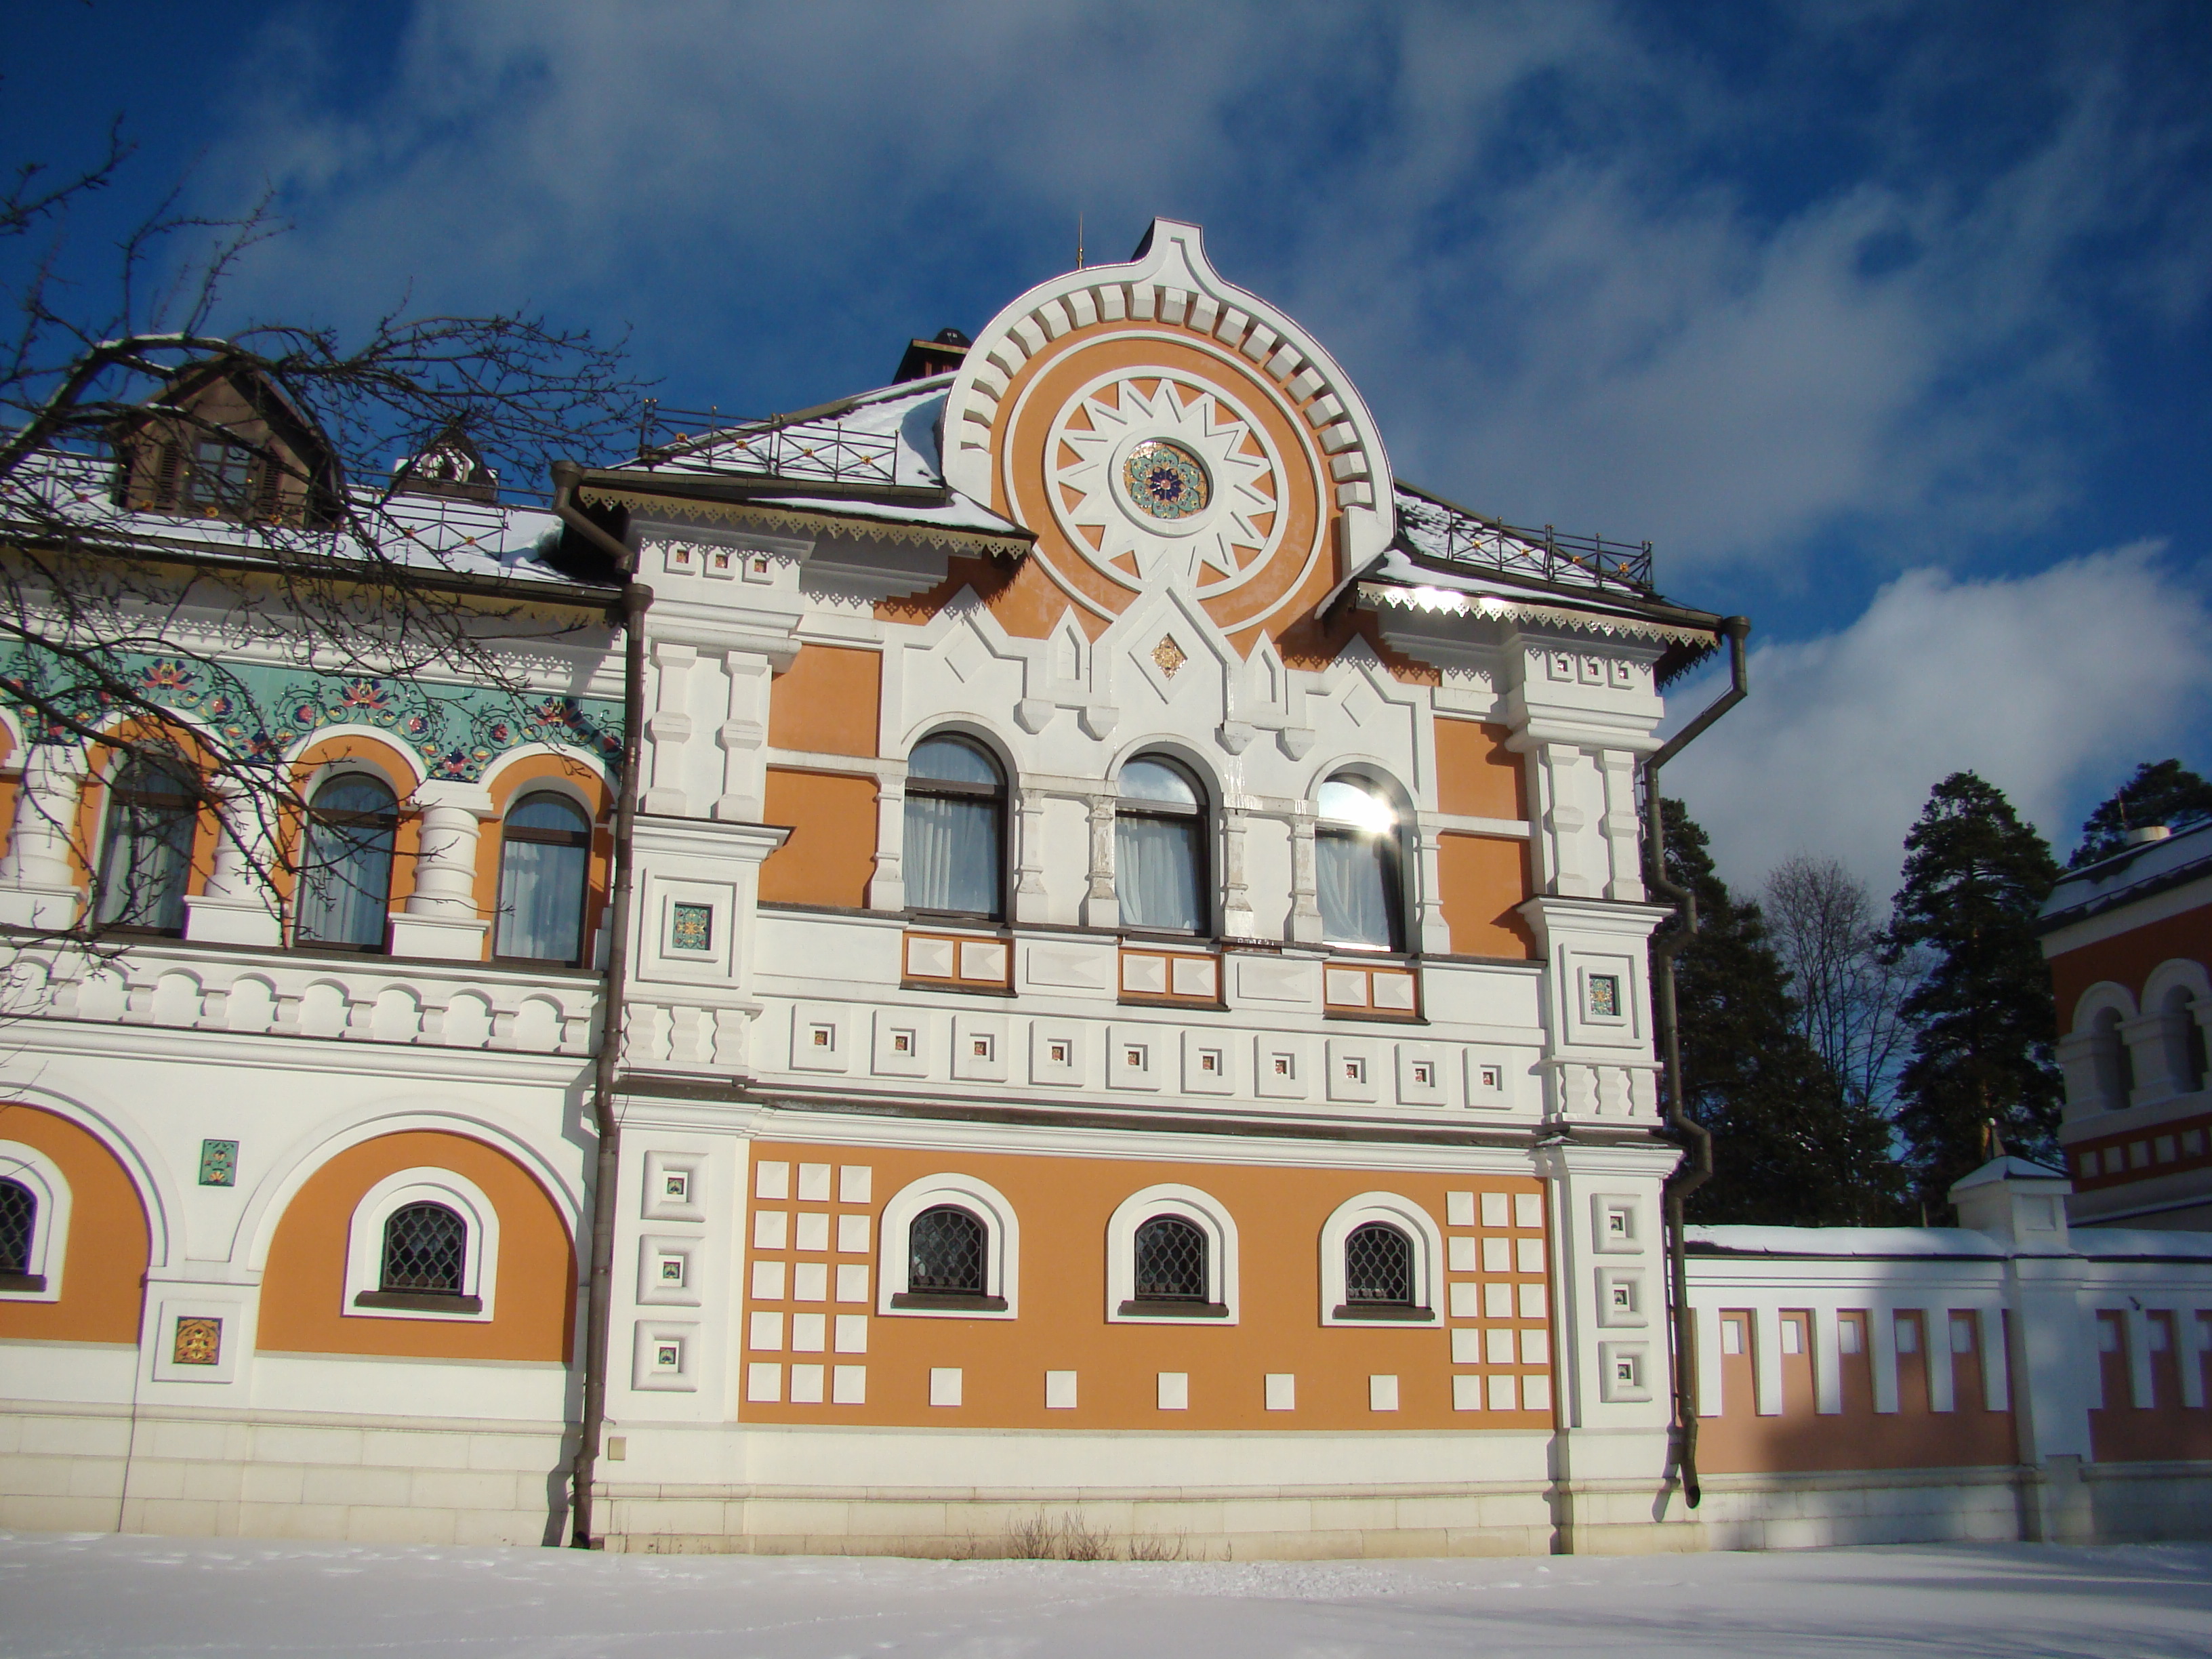
architecture, town, building, chateau, palace, landmark, facade, church, place of worship, cool image, monastery, synagogue, sony, estate, russia, moscowregion, dsc, h9, dsch9, peredelkino, ancient history